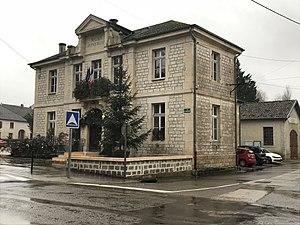
Villers-Farlay (Jura, France) en janvier 2018.
Villers-Farlay est une commune française située dans le département du Jura, en région Bourgogne-Franche-Comté.
Cet article recense les monuments historiques du département du Jura, en France.